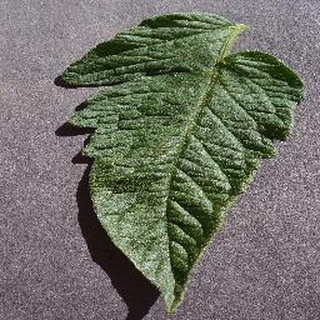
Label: healthy_tomato